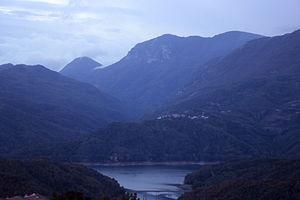
La Salto est une rivière italienne, qui prend sa source à Scurcola Marsicana, passe par Cittaducale, Rieti, avant de se jeter dans le fleuve Velino près de Rieti.